Operation Bernhard

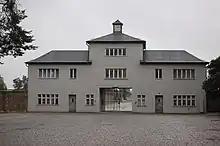
The entrance to Sachsenhausen concentration camp, where the forgers operated

On receipt of Hitler's go-ahead, Heydrich opened a counterfeiting unit under the operational title (Operation Andreas). Heydrich's order to set up the unit stated that